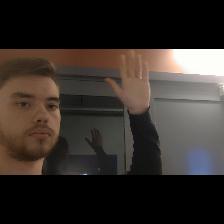
Label: Human